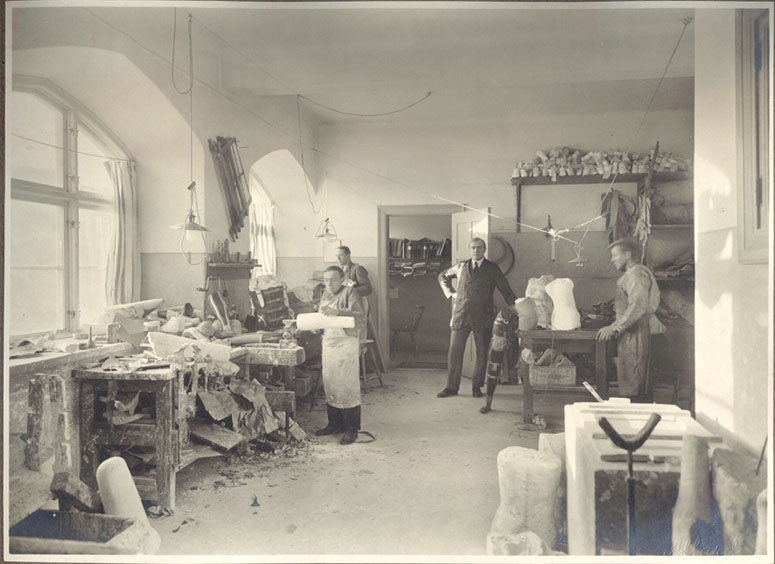
Image VF08 Manufacture of prosthetics and orthopedic shoes at the vocational training centre for patients with disabilities 1910s The institute and training center was a place where patients with restricted physical abilities were given treatment and took part in occupational
Specialty: orthopedic surgery